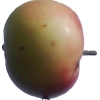
Label: Apple 11